Jobe Bellingham

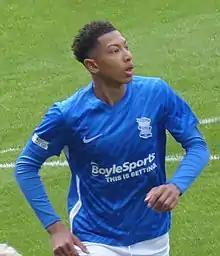
Bellingham with Birmingham City in 2022

Jobe Samuel Patrick Bellingham (born 23 September 2005) is an English professional footballer who plays as a midfielder or forward for German Bundesliga club Borussia Dortmund.